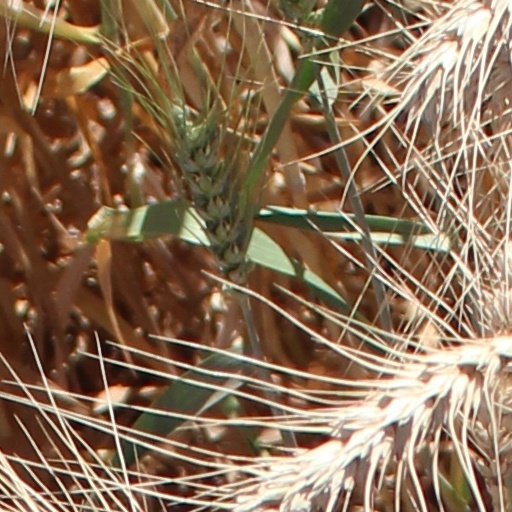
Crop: wheat